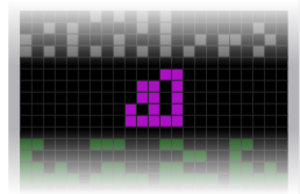
Arecibo-budskabet / Meddelelsen / Livets grundstoffer
Grundstofferne 1, 6, 7, 8 og 15
Arecibobudskabet var en meddelelse, der blev sendt ud i Rummet via frekvensmodulerede radiobølger under en ceremoni ved Arecibo-Observatoriet i Puerto Rico den 16. november 1974. Budskabet blev afsendt mod kuglehoben M13 cirka 25.000 lysår fra Jorden. M13 blev valgt, da den er stor og forholdsvis tæt på Jorden og kunne ses på himlen på tidspunktet for afsendelsen af budskabet. Selve sendingen tog ca. tre minutter. Sendestyrken var en megawatt i en frekvens på 2,38 GHz. Det er en million gange kraftigere end tv-signaler, og kraftigere end Solen i radio-området. Et radioteleskop burde kunne opfange budskabet, men fordi det ikke blev gentaget, er chancen mikroskopisk.